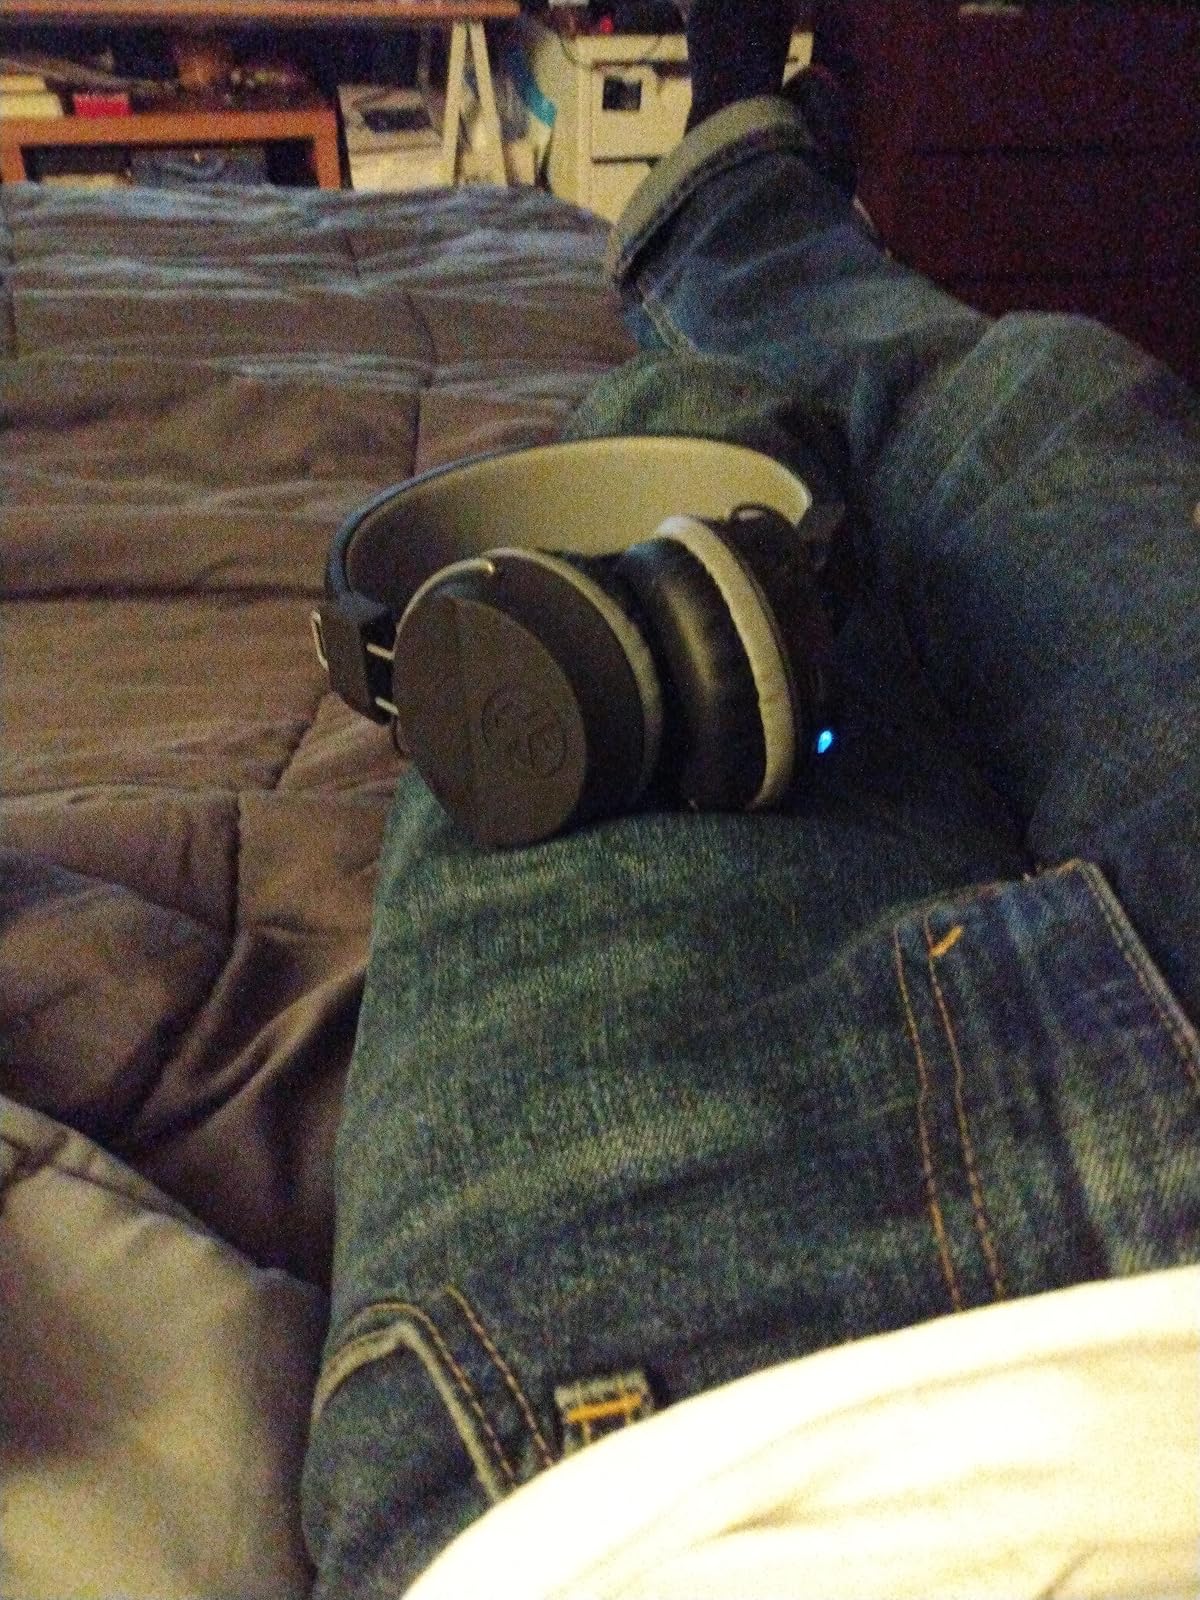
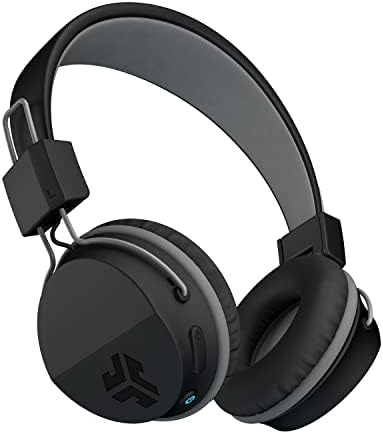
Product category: headphones
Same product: yes